Nigel Barker (photographer)

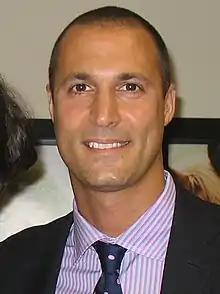
Barker in 2008

Nigel Barker (born 27 April 1972) is an English reality TV show personality, fashion photographer, author, spokesperson, filmmaker, and former model. He is best known for his participation as a judge and photographer on the reality show "America's Next Top Model", and was the host of reality show "The Face" for the American series.